Auburn Valley State Park

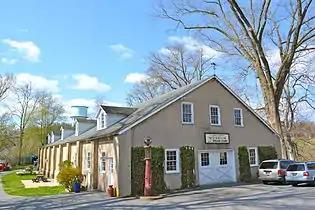
Marshall Steam Museum

T. Clarence Marshall, the youngest son of Israel Marshall and the father of Thomas Marshall, was fascinated by the steam power that operated the family's mills. He became a licensed dealer for Stanley Motor Carriage Company and began acquiring a personal collection of steam automobiles. The collection was first opened to the public in the 1970s. Following its donation in 2008 by Tom Marshall, the collection is owned by the nonprofit Friends of Auburn Heights Preserve which operates the park in partnership with the state. The collection is housed in the Auburn Heights carriage house, where a team of volunteers maintains the vehicles so that they remain fully operational. Included in the collection are 15 Stanley cars and several steam and electric cars from other manufacturers. The Museum's collection also includes a 1/8-size steam locomotive that runs on tracks around the estate called the Auburn Valley Railroad.